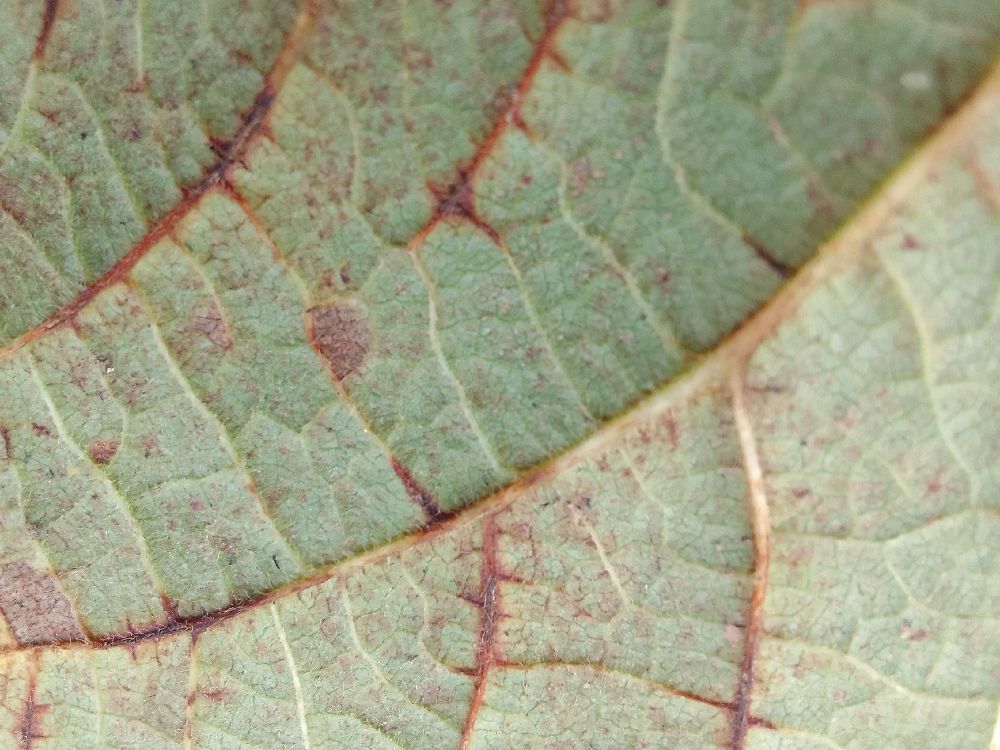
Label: anthracnose